Rosemary Mahoney

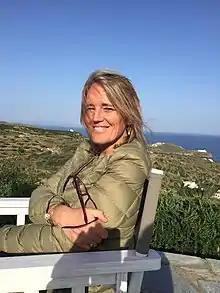
Rosemary Mahoney

Rosemary Mahoney (born January 28, 1961 Boston, Massachusetts) is an American writer. She has published six books of narrative non-fiction and numerous magazine articles. For the "American Spectator", Christopher Caldwell wrote, "Mahoney has an effortlessly pretty prose style and an uncanny eye . . . . a literary talent that amounts to brilliance."